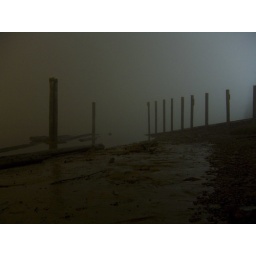
standing in the mud shooting towards boat launch